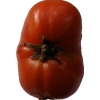
Label: tomato